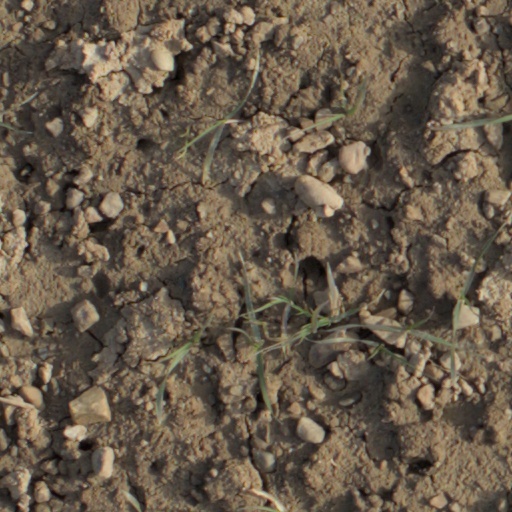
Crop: wheat